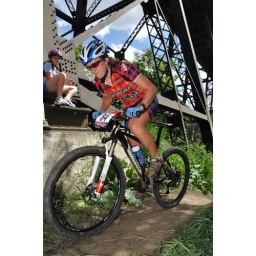
From the Edmonton Canada Cup mountain bike race, July 11th, 2010 in Edmonton, Alberta, Canada.